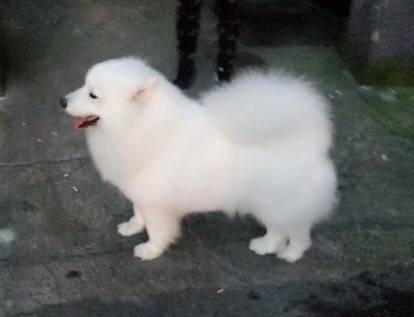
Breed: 2192-n000088-Samoyed